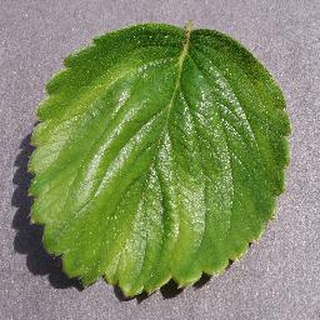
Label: healthy_strawberry